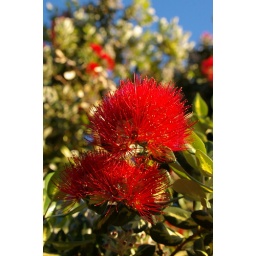
Like many New Zealand imports, this tree is very much at home in Australia.